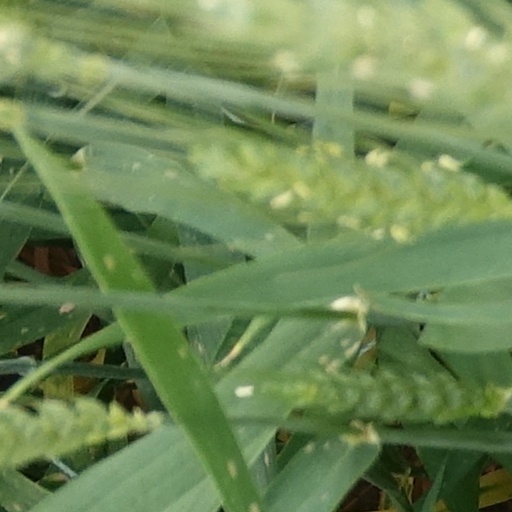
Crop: wheat